Grading (earthworks)

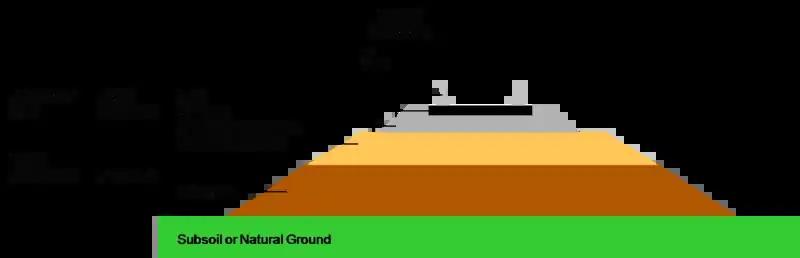
Section through railway track and foundation showing the sub-grade

Grading in civil engineering and landscape architectural construction is the work of ensuring a level base, or one with a specified slope, for a construction work such as a foundation, the base course for a road or a railway, or landscape and garden improvements, or surface drainage. The earthworks created for such a purpose are often called the sub-grade or finished contouring (see diagram).